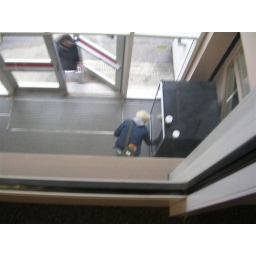
Looking down on the vending machine from the 3rd floor to the 2nd in the music building